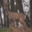
Label: deer